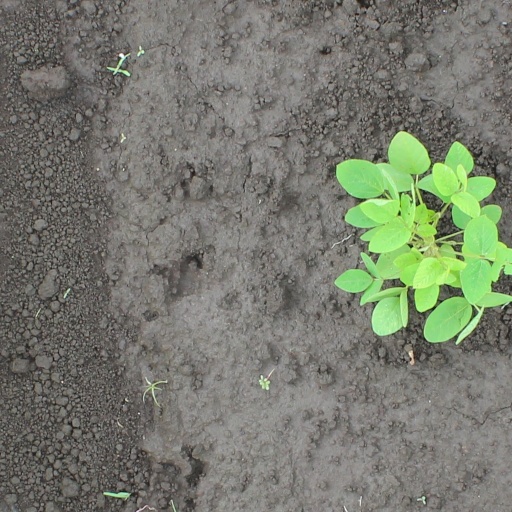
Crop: soybean